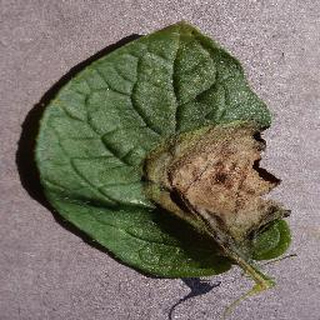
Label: potato_late_blight